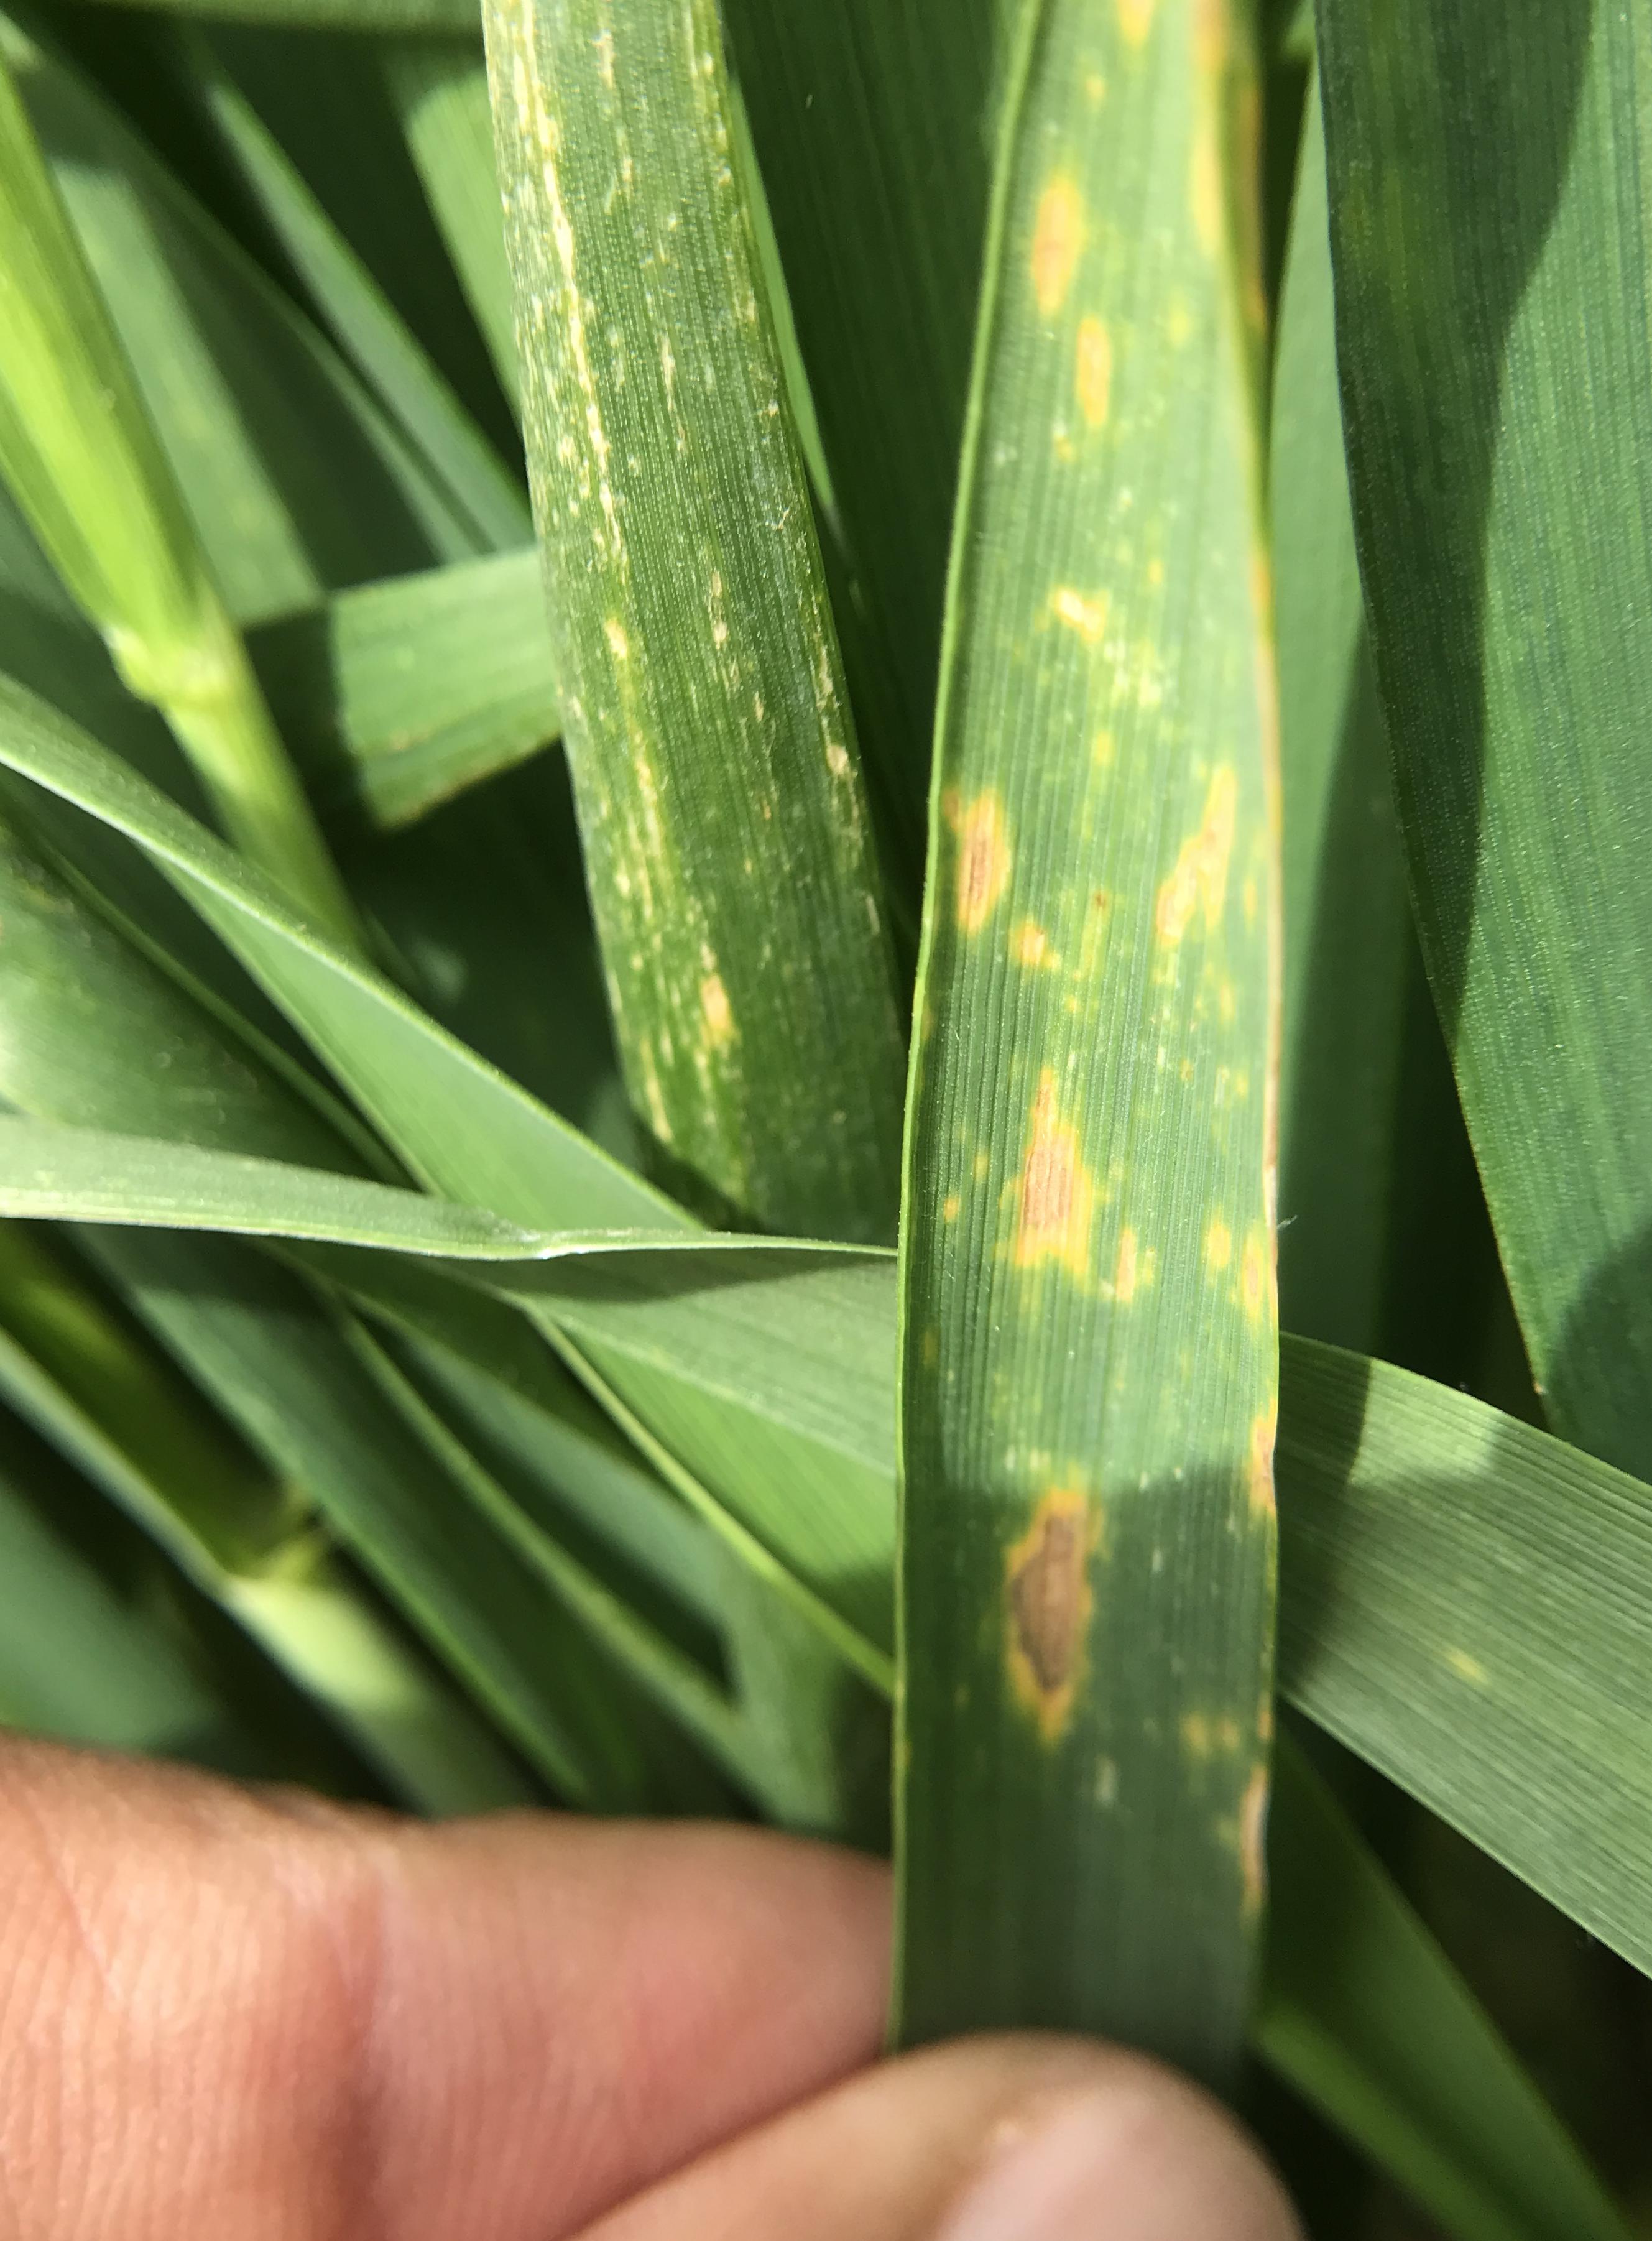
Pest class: cereal_grass_aphid